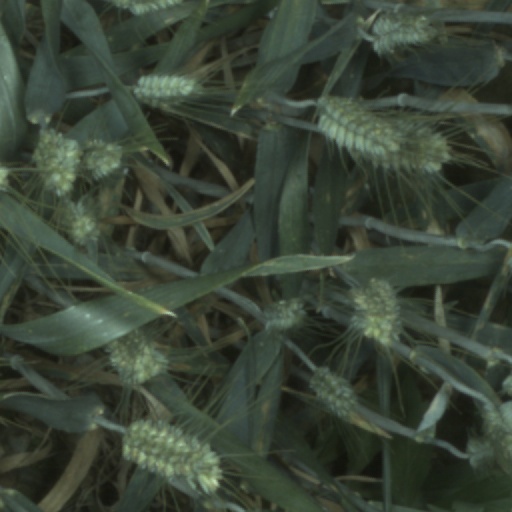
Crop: wheat